Civil Police Museum of the State of São Paulo

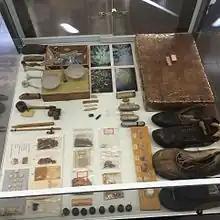
Drug collection.

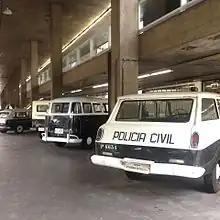
Vehicle display.

The museum provides an area for visitors to access information on the harmful effects of different types of licit and illicit drugs, such as marijuana, cocaine, crack and other types of narcotics. As a didactic approach, the self-explanatory panels simultaneously present the drugs commonly found in users' daily lives and relevant characteristics about each substance. The fact that the museum deals with the subject of "drugs" is considered an attraction and object of study for students, since this topic is usually the subject of assignments required by educators from Acadepol's training and courses, as well as law professors.